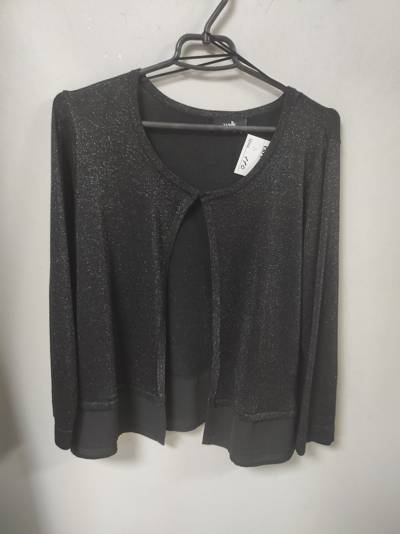
Waste category: clothes